United States Fleet Activities Sasebo

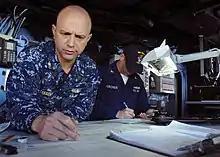
Cmdr. Mark Lukken plots a course on the chart table aboard the forward-deployed amphibious assault ship USS "Essex" (LHD-2), SASEBO, Japan (8 June 2010)

The U.S. Fleet Activities Sasebo provided heavy support to the expanded Seventh Fleet during the years of war in Southeast Asia. In the mid-seventies, the U.S. Fleet Activities Sasebo became the Naval Ordnance Facility Sasebo, and fleet visits dwindled to a low level.